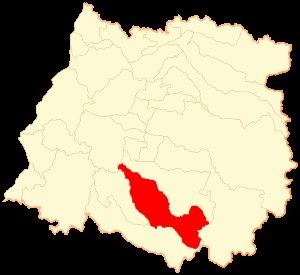
Longaví est une ville et une commune du Chili faisant partie de la province de Linares, elle-même rattachée à la région du Maule.